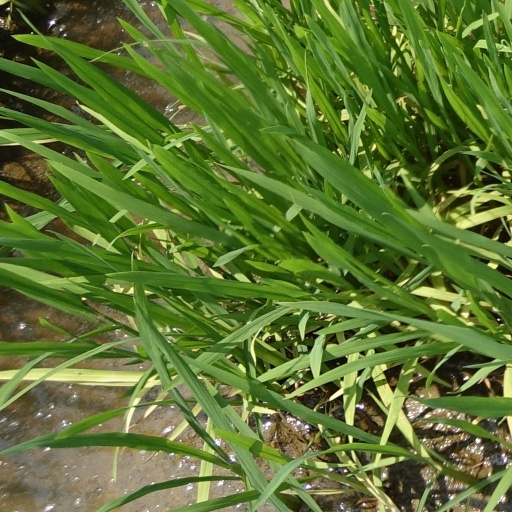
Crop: rice